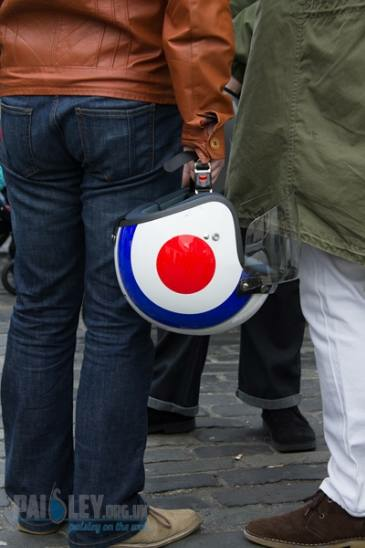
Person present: Yes